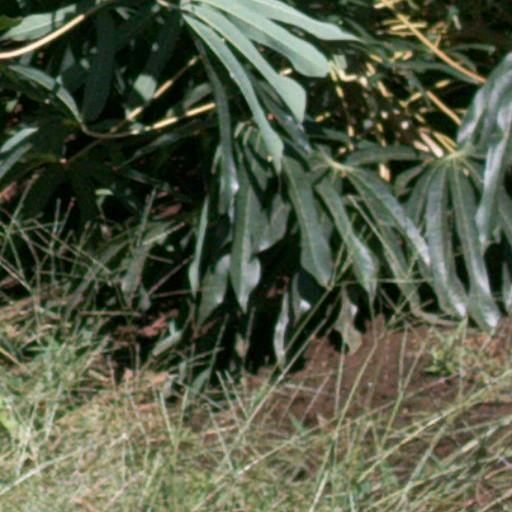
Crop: cassava